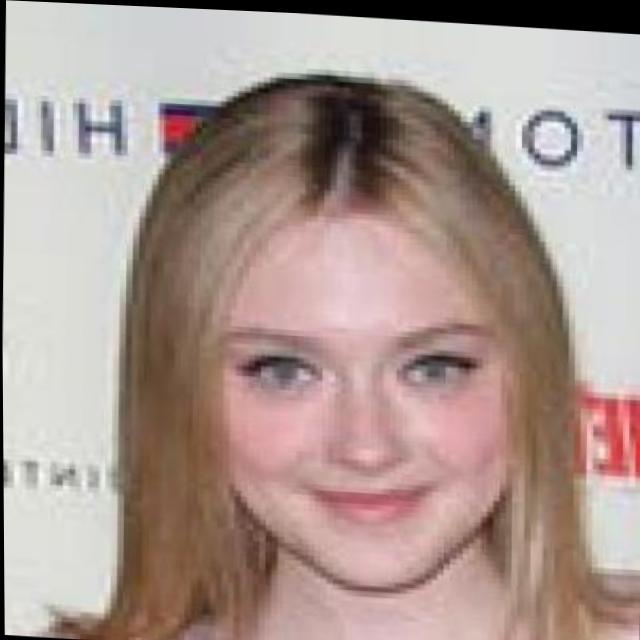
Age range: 13-20